Catalpa rescue

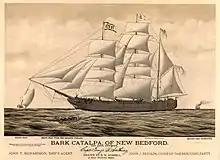
The "Catalpa" under sail with escapees approaching in whaleboat

The "Catalpa" rescue was the escape, on 17–19 April 1876, of six Irish Fenian prisoners from the Convict Establishment (now Fremantle Prison), a British penal colony in Western Australia. They were taken on the convict ship "Hougoumont" to Fremantle, Western Australia, arriving 9 January 1868. In 1869, pardons had been issued to many of the imprisoned Fenians. Another round of pardons was issued in 1871, after which only a small group of "military" Fenians remained in Western Australia's penal system.